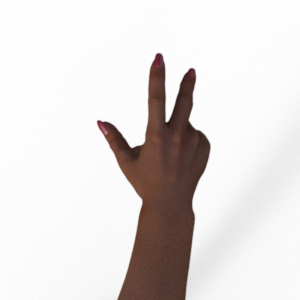
Label: scissors